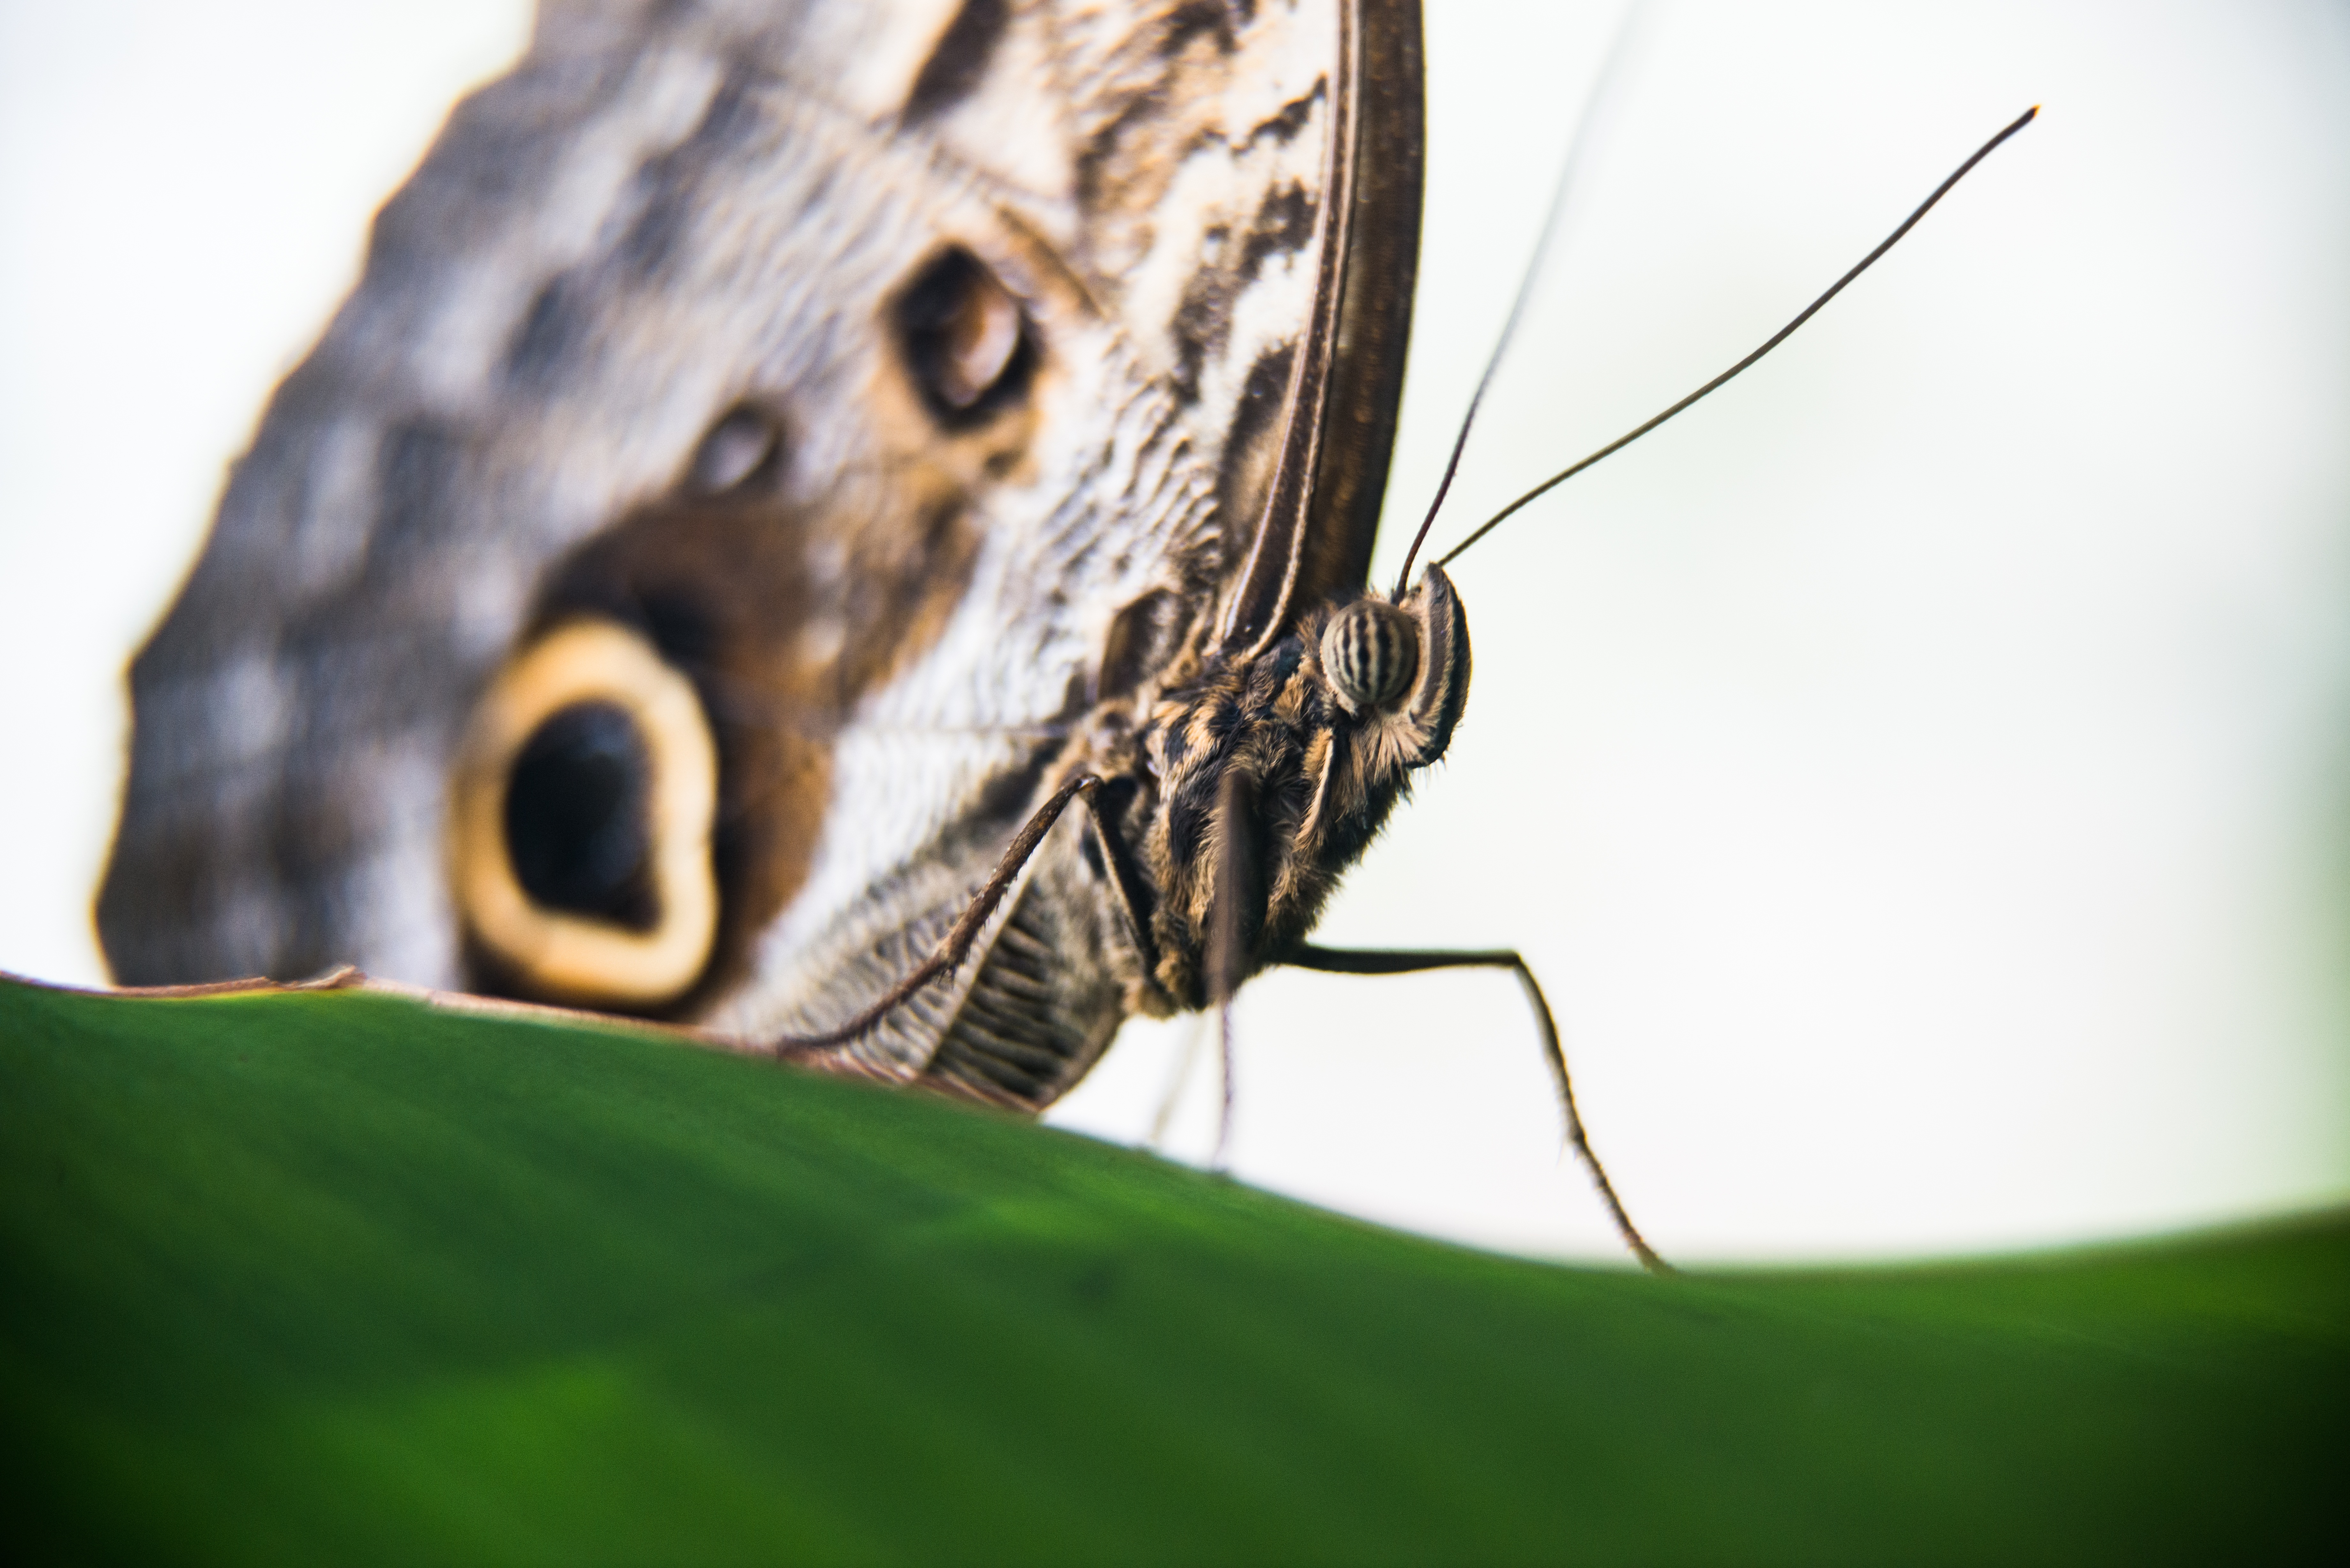
nature, wing, plant, photography, leaf, flower, fly, green, insect, botany, butterfly, fauna, invertebrate, close up, macro photography, arthropod, plant stem, moths and butterflies